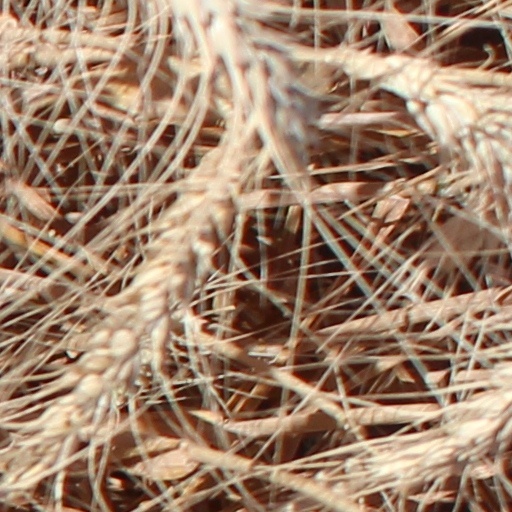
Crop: wheat